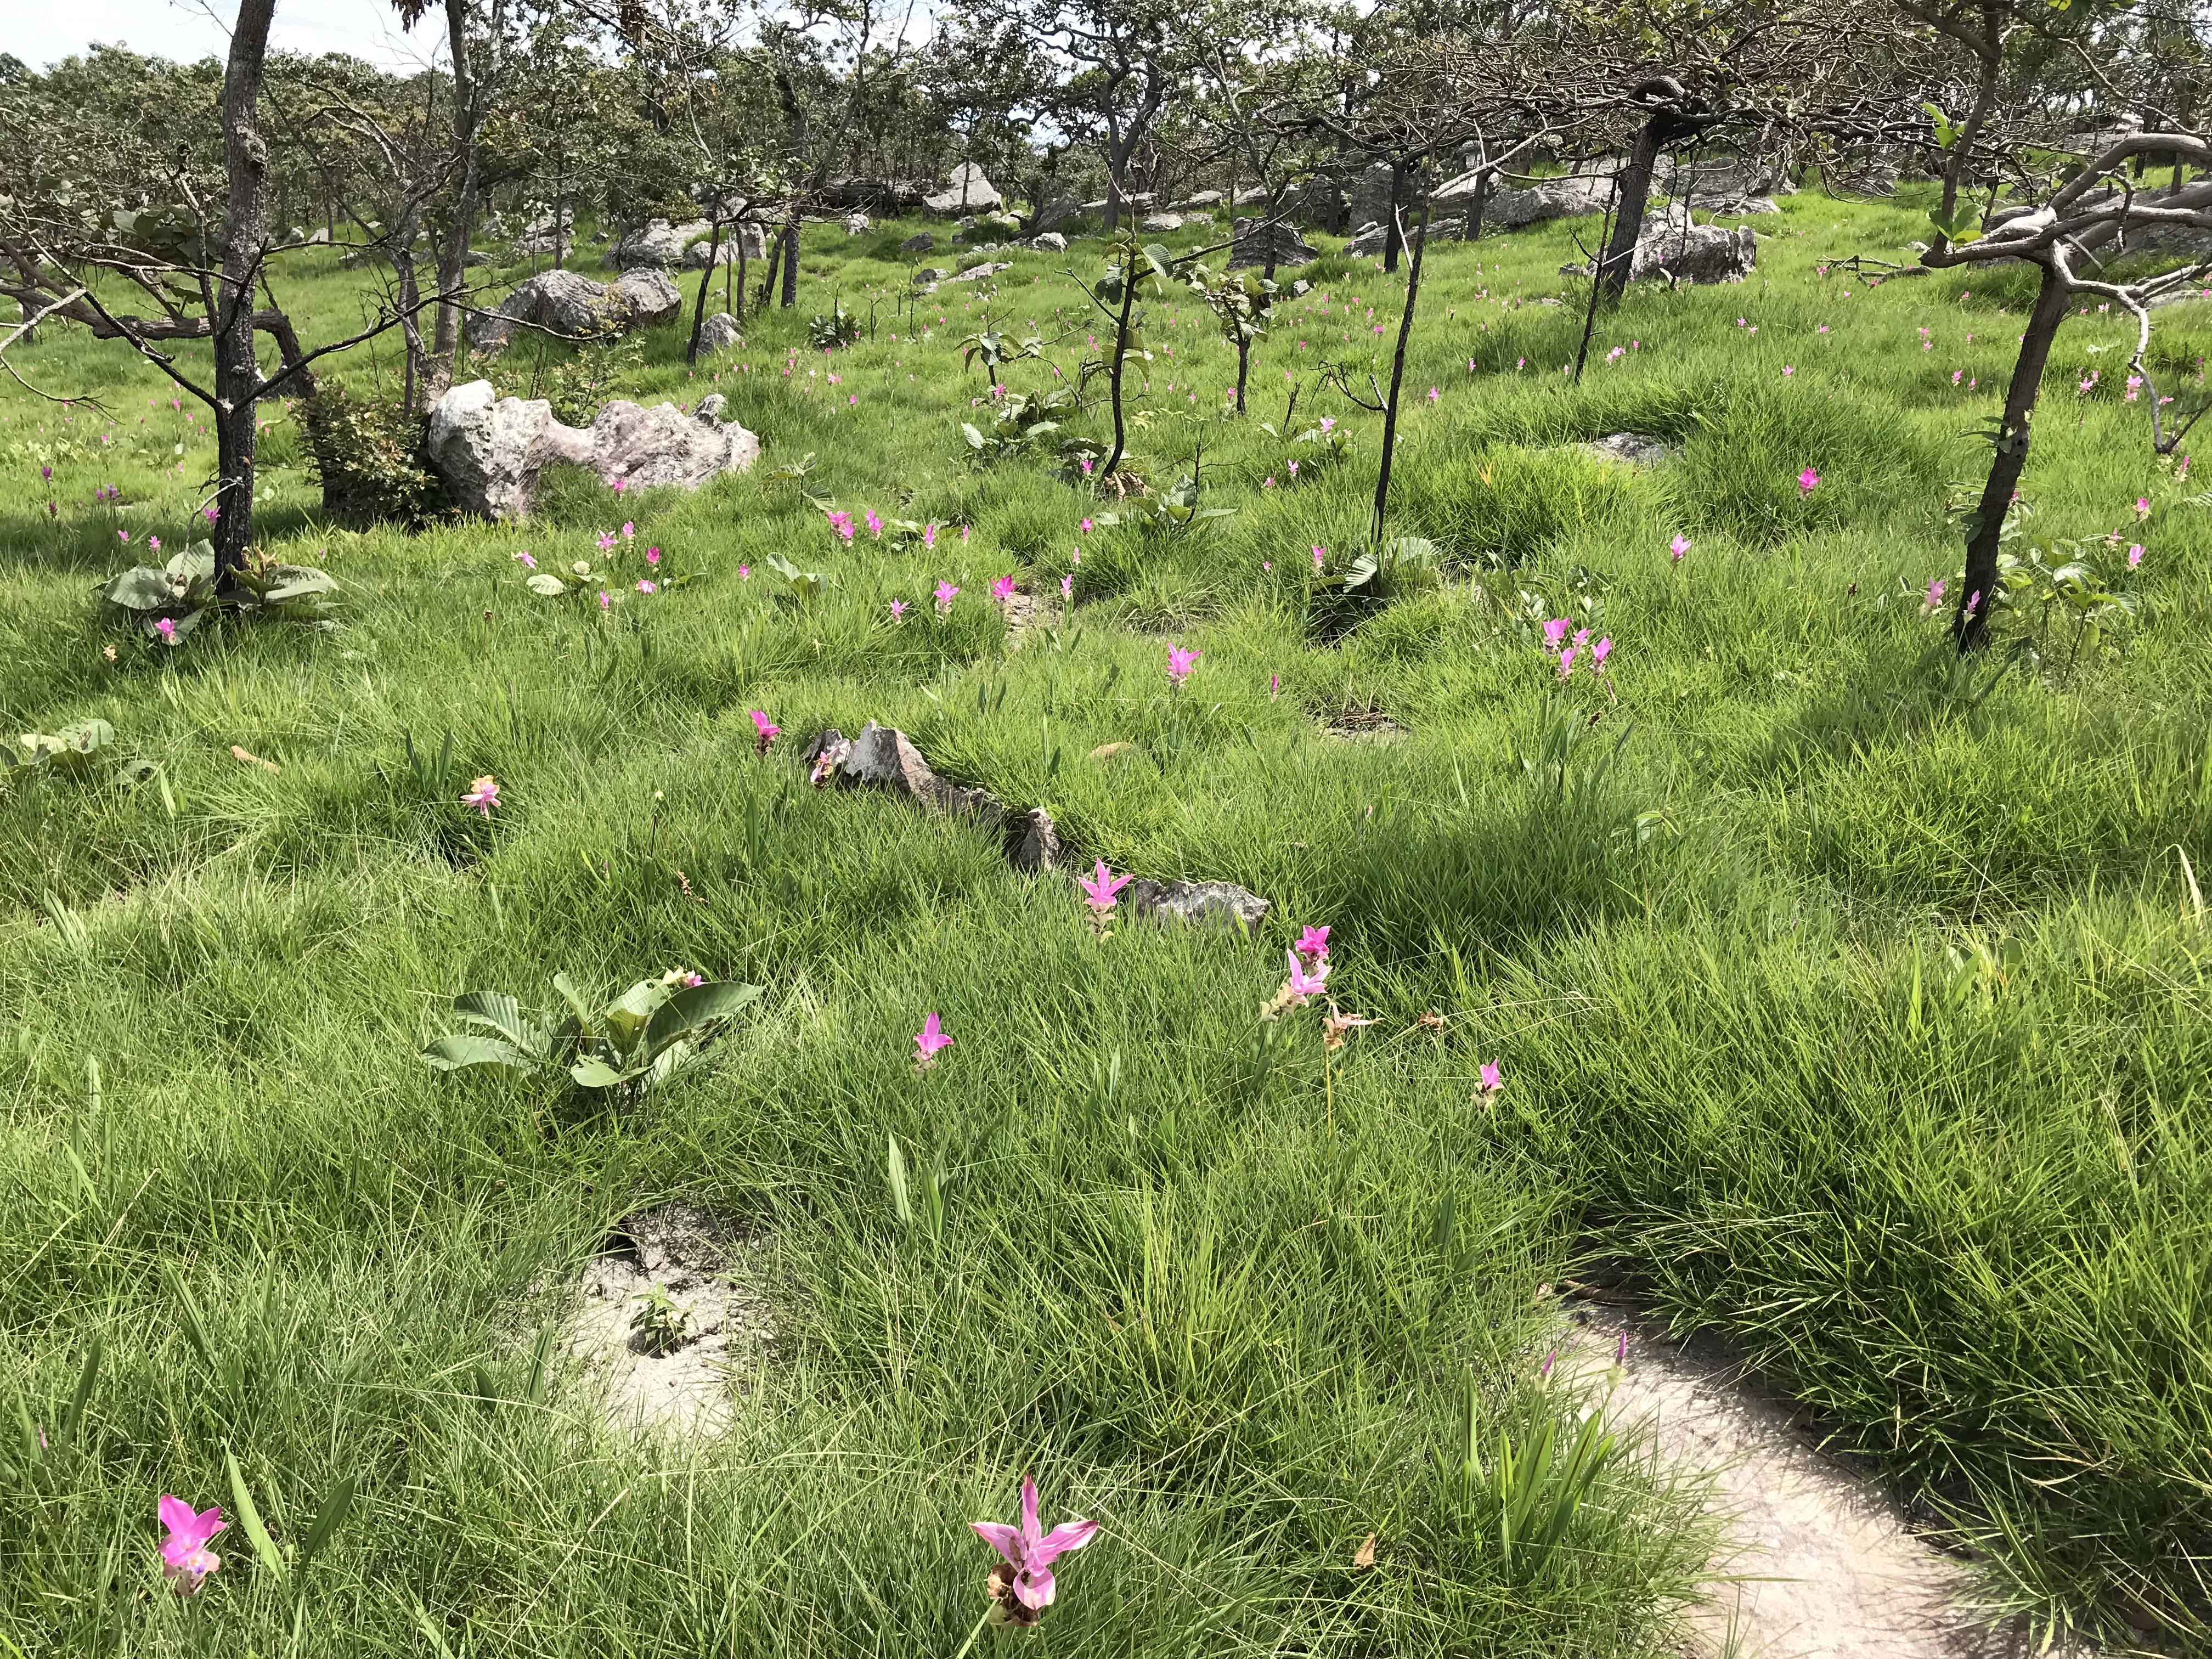
tree, vegetation, flower, plant community, grass, plant, natural environment, spring, nature reserve, grass family, meadow, grassland, botany, biome, wildflower, shrubland, groundcover, prairie, flowering plant, ecoregion, shrub, garden, land lot, pasture, lawn, fritillaria, herbaceous plant, subshrub, Forb, lily family, perennial plant, anemone